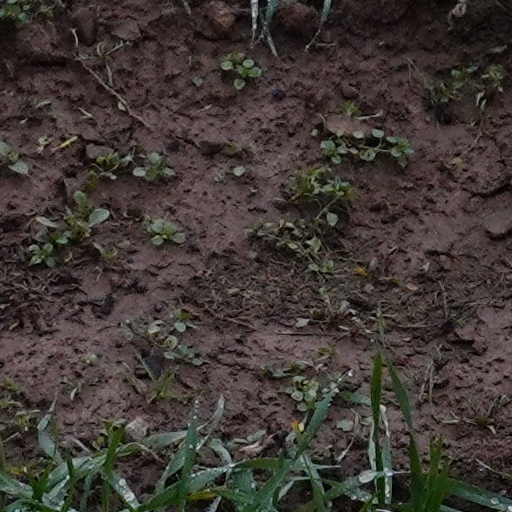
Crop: wheat